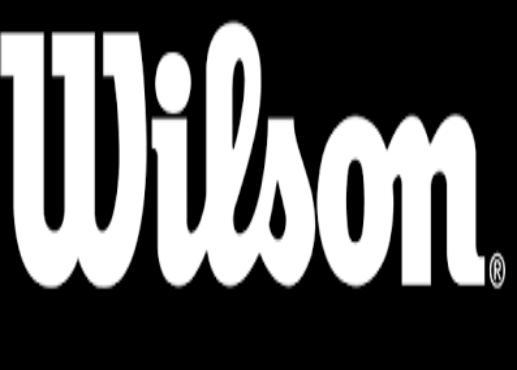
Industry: Sports